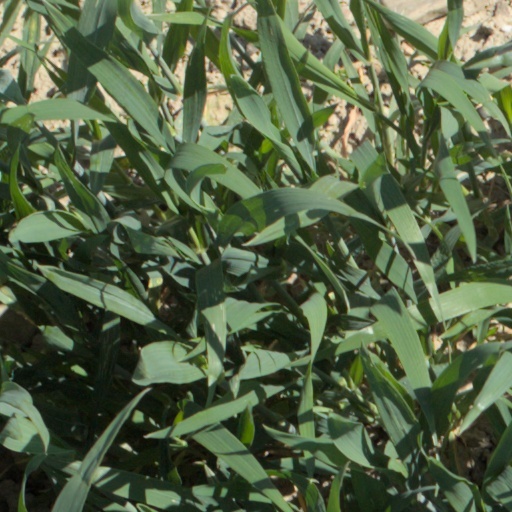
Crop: wheat